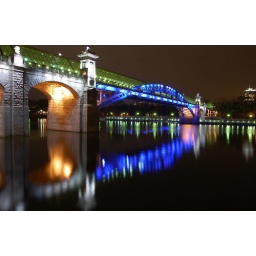
Reflection of a bridge in a windy river